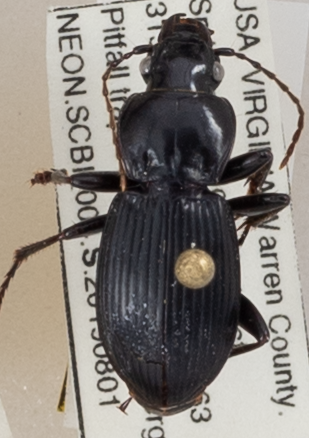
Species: Cyclotrachelus sigillatus
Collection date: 2019-08-01 04:00:00
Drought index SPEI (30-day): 0.216
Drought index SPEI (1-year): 2.09
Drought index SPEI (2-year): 2.09